Regent Street

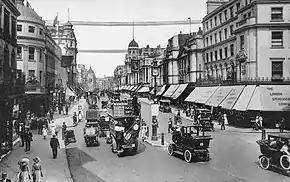
View northwards from junction with Vigo Street and Glasshouse Street, (from an old postcard)

The construction of the northern section of the New Street involved demolishing most of the existing Swallow Street, which had become run down and was an ideal candidate for regeneration. The road was designed to curve east between Oxford Street and Piccadilly so that it did not meet St James's Square, and the circuses allowed visual continuity down the street. The central section, known as the Quadrant, was designed for "shops appropriated to articles of fashion and taste," and was Nash's centrepiece for the street. It was built with a colonnade of cast-iron columns, allowing commuters to walk along the street without having to face bad weather. The buildings along the Quadrant had different facades, a deliberate choice by Nash to break away from the uniform design of the previous century and a pragmatic means of using what building materials were available and what clients wanted. The road was planned to end outside Carlton House in Pall Mall, the residence of the Prince of Wales. Nash insisted that businesses on the street would be of high-quality to rival nearby Bond Street; common trades such as butchers or greengrocers were not allowed.